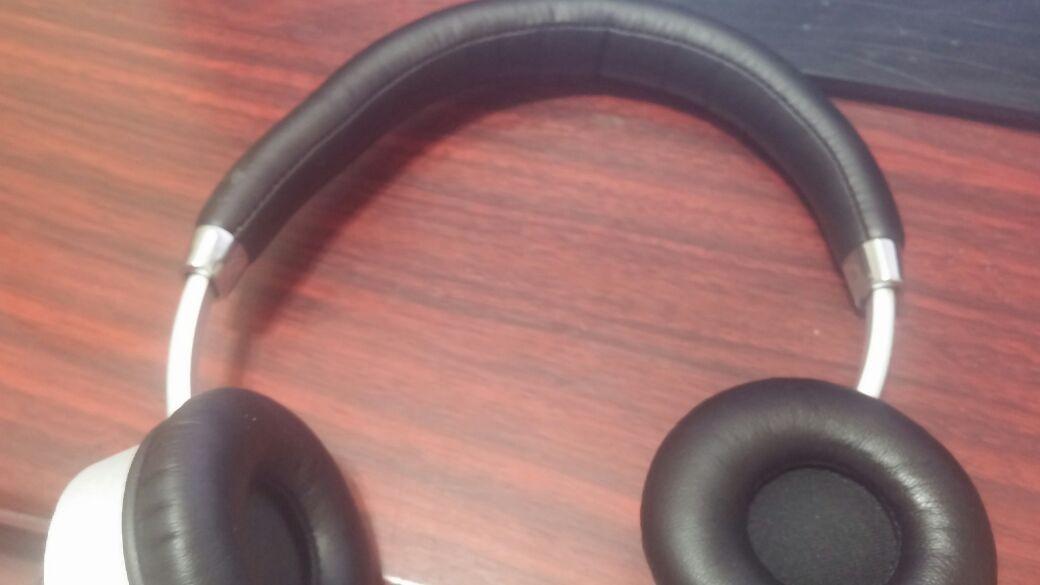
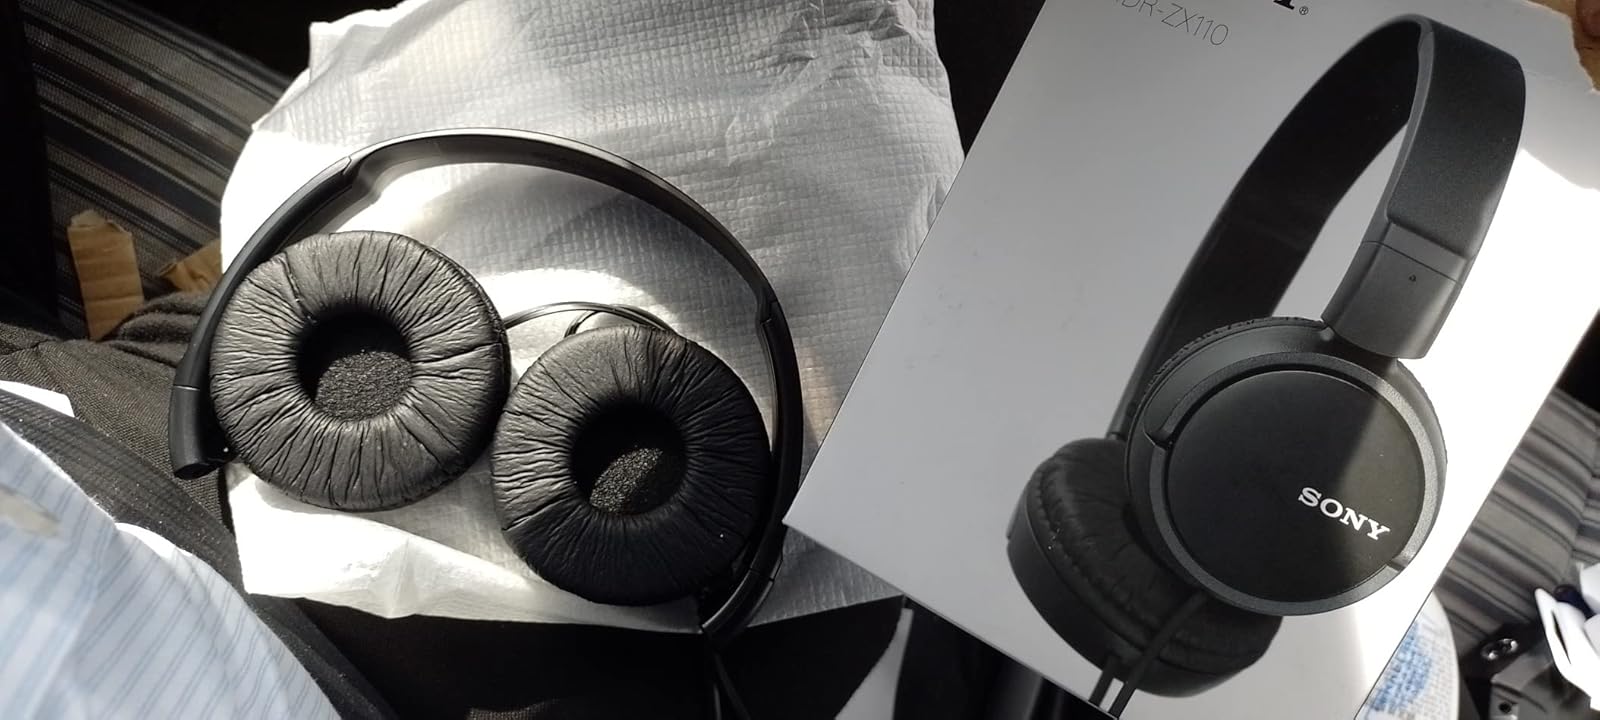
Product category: headphones
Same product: no